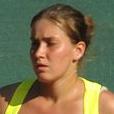
Age: 22